Dainzú

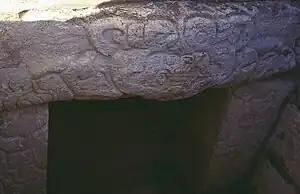
Tomb 7 entrance

It was built in the central part of building B with engraved stone walls and niches. The roof consists of a monolithic stone. The entrance has a Jaguar figure, the head is engraved in the lintel and the forelegs flank the entrance.